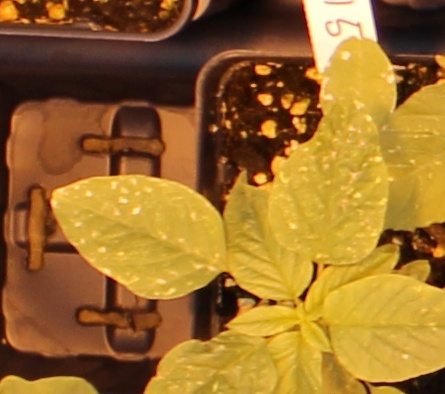
Label: Palmer Amaranth